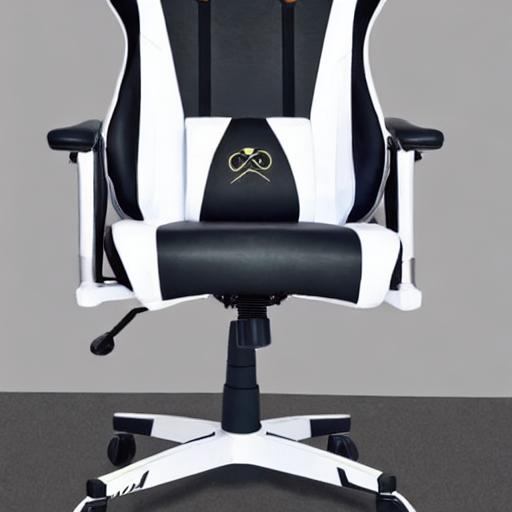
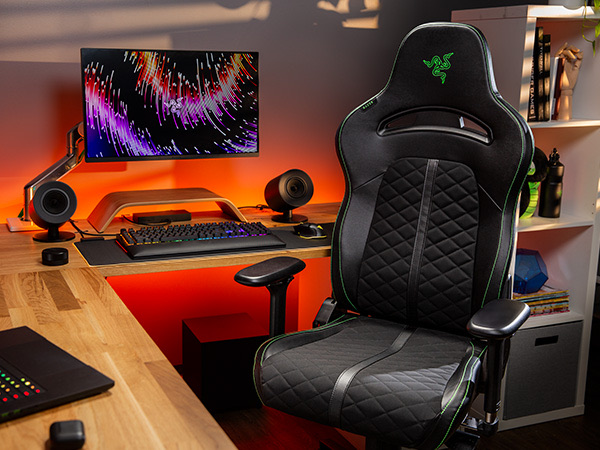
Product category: items_chair
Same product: no